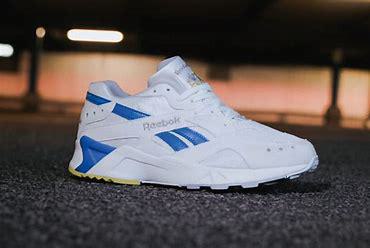
Brand: Reebok
Model: Aztrek